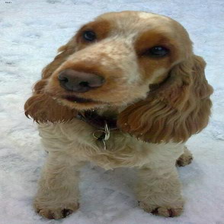
Species: dog
Breed: english cocker spaniel